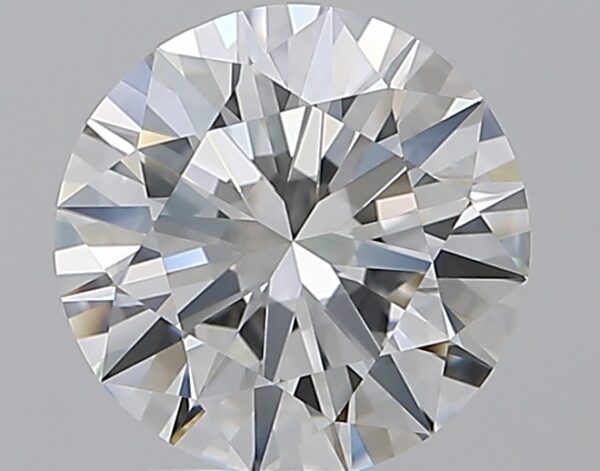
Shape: round
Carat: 2
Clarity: VVS1
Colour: F
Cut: EX
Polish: EX
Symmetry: EX
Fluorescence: F
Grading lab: GIA
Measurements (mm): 8.09 x 8.14 x 4.94